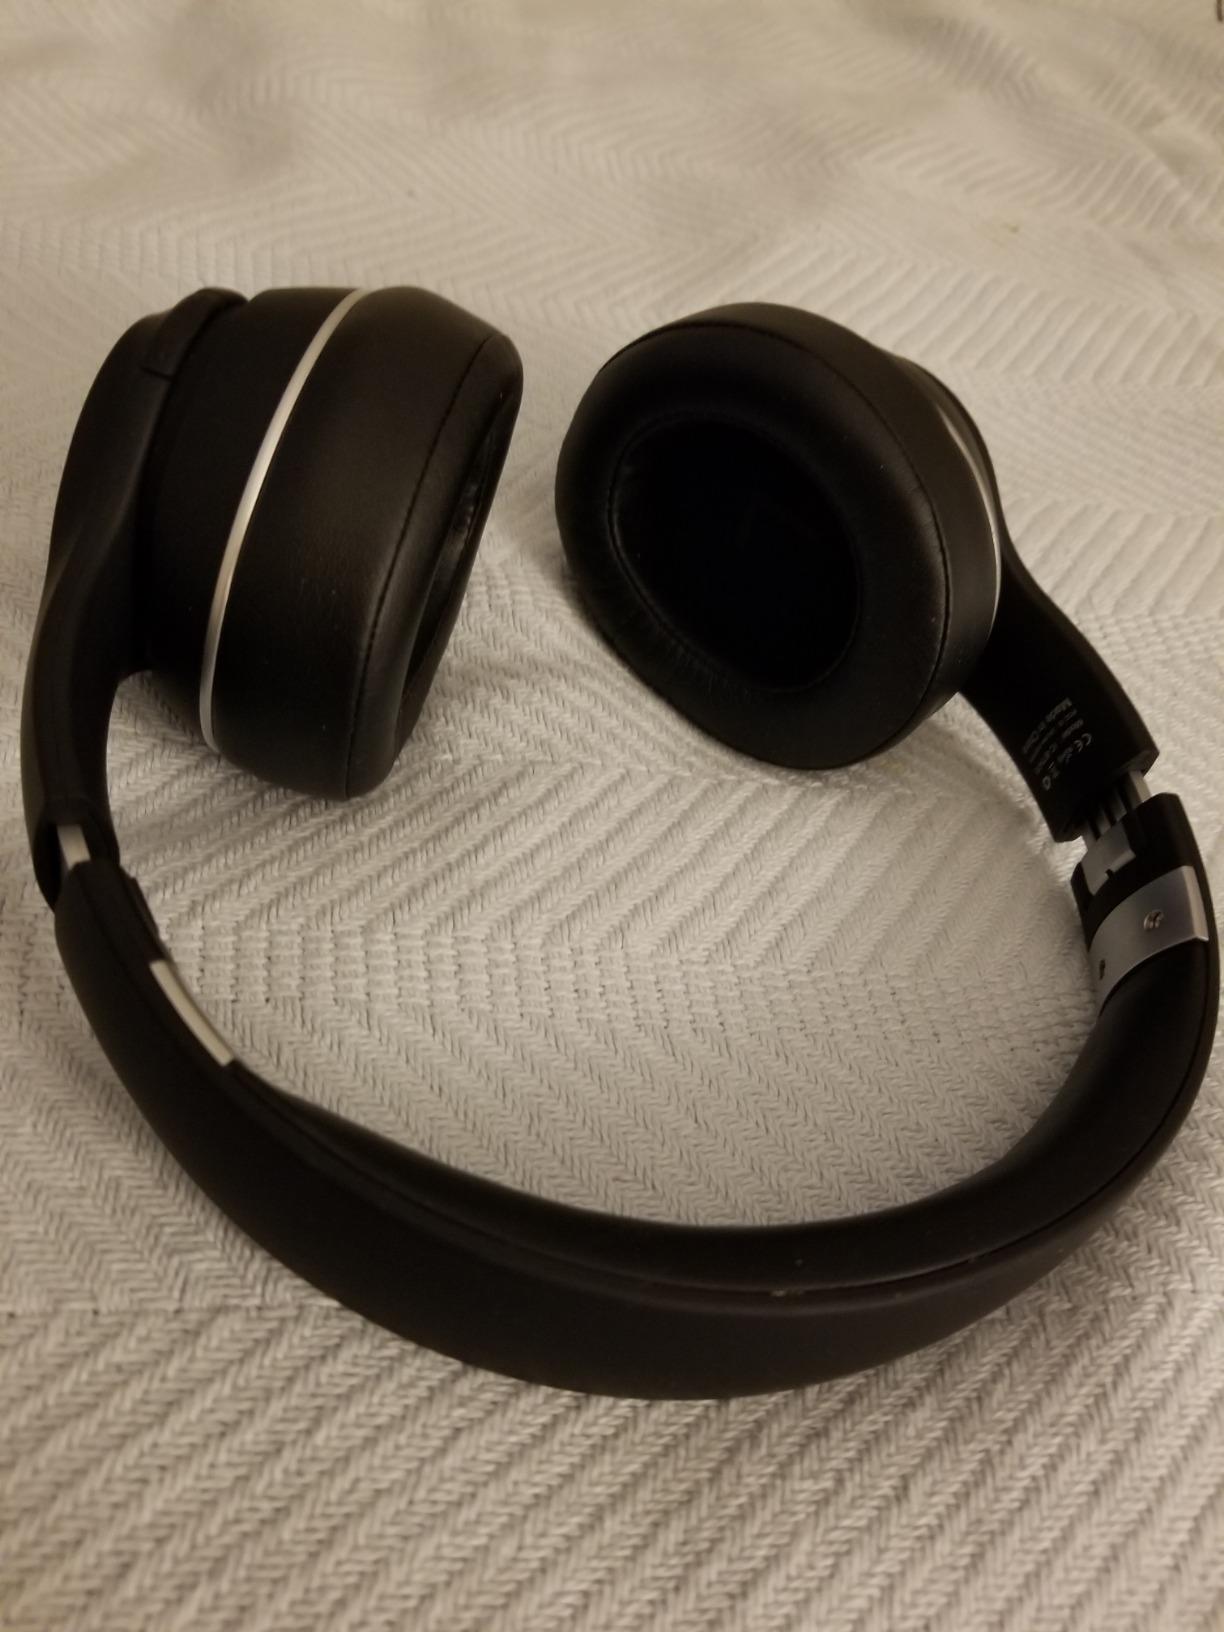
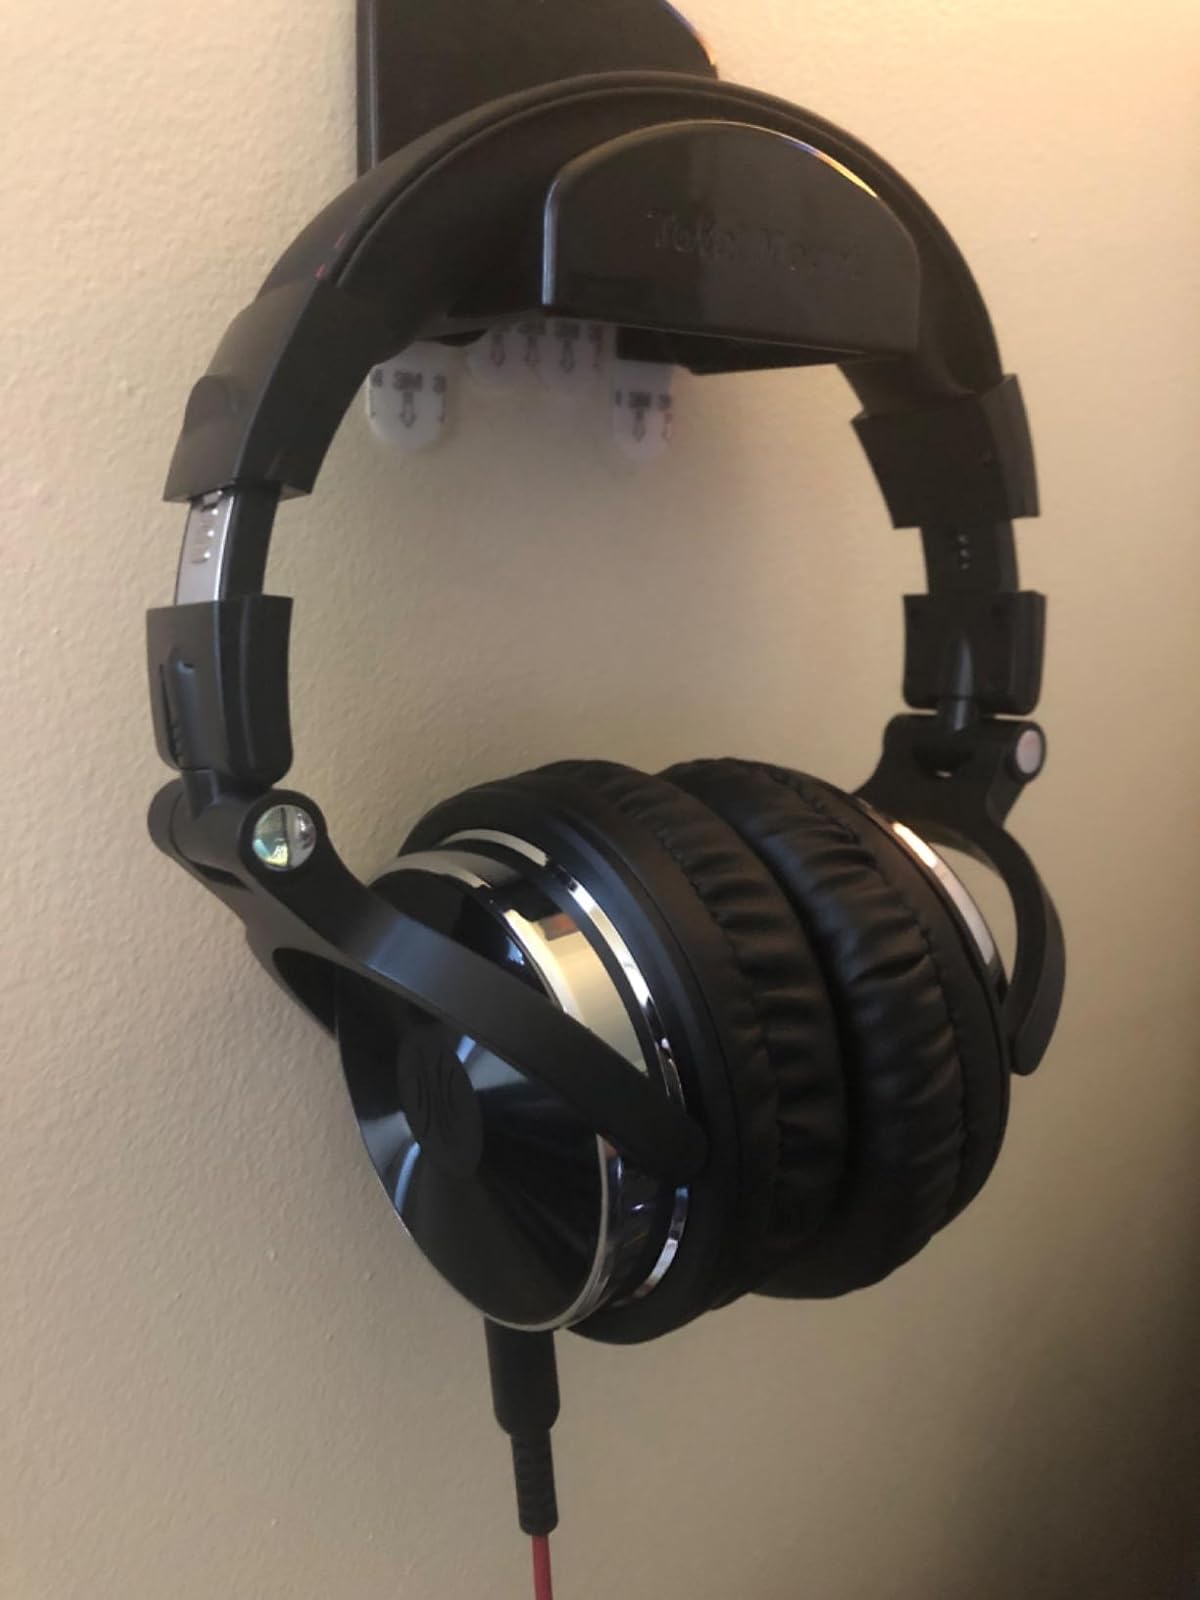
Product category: headphones
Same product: no